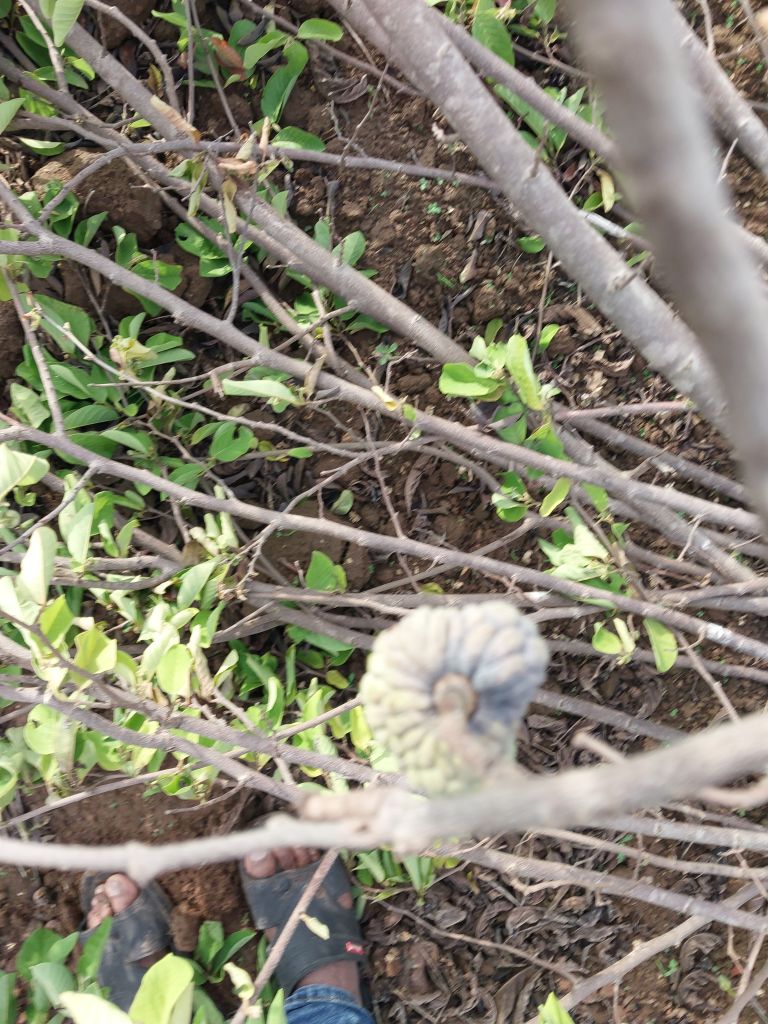
Disease label: Blank Canker